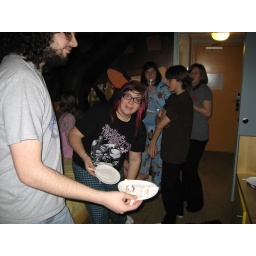
Eating cake at YC's birthday. OC in the foreground, YC in the back wearing the sock monkey pajamas.